Saskia Hippe

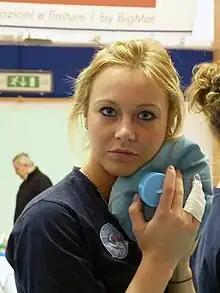
Hippe in 2012

Saskia Hippe (born 16 January 1991) is a German volleyball player. She was a member of the Germany women's national volleyball team. At club level after six years competing in the Hellenic Volley League with Olympiacos Piraeus. in the 2023–24 season she plays in the US Pro League for the Vegas Thrill. For the first round of 2024–25 season she agreed to play for Milon Nea Smyrni in Hellenic Volley League.